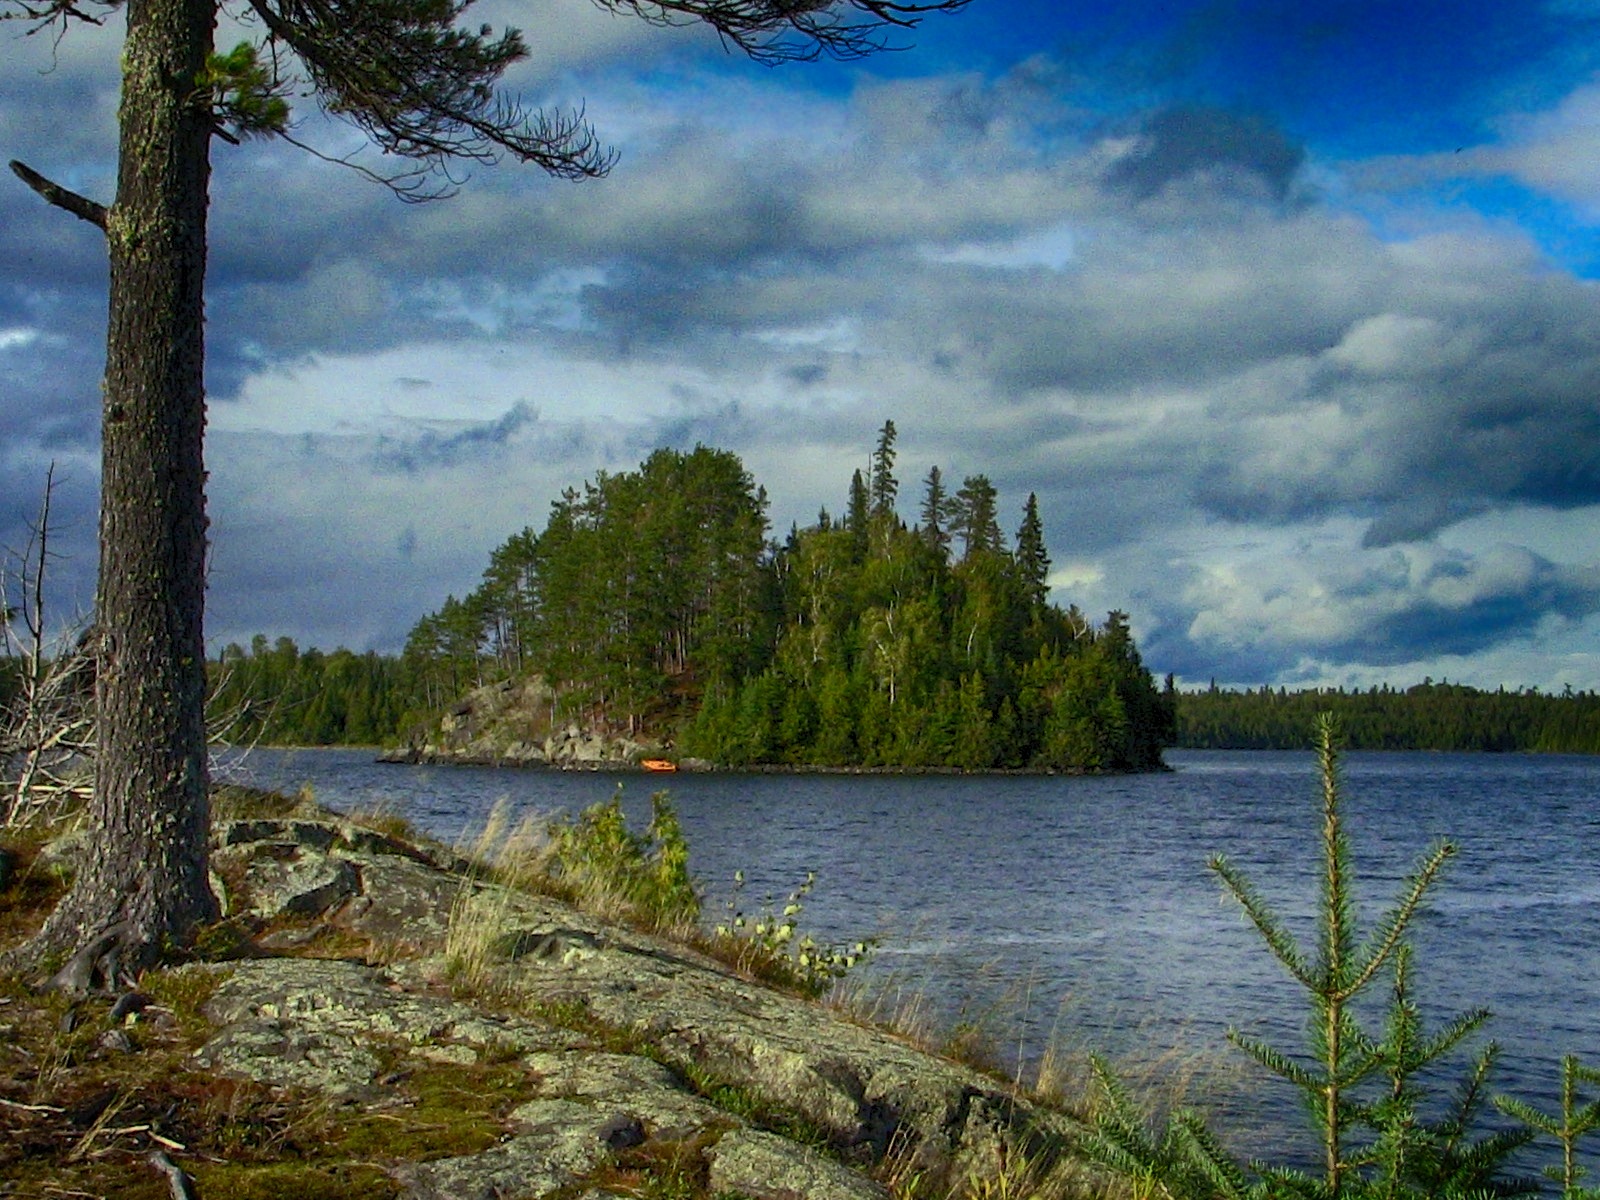
landscape, sea, tree, water, nature, forest, wilderness, mountain, cloud, sky, shore, lake, river, summer, shoreline, spring, reflection, scenic, island, reservoir, body of water, trees, woods, hdr, clouds, reflections, habitat, loch, geographical feature, woody plant, sharp rock